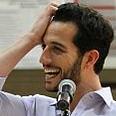
Age: 34